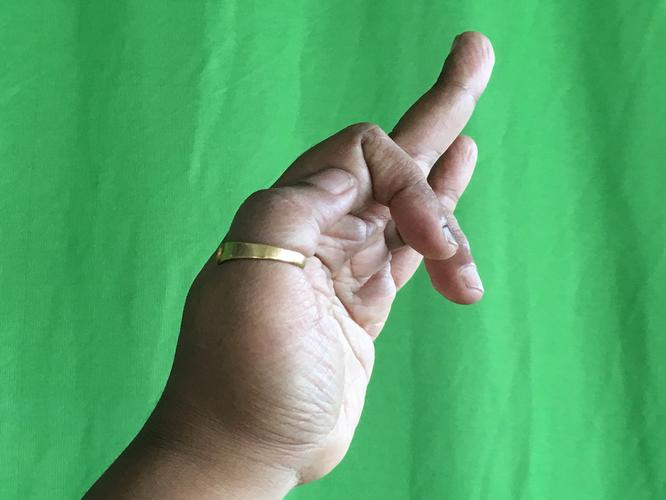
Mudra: Shukatundam
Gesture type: single_hand